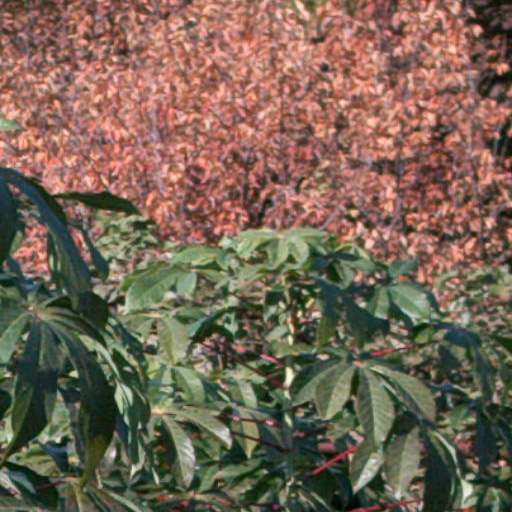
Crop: cassava